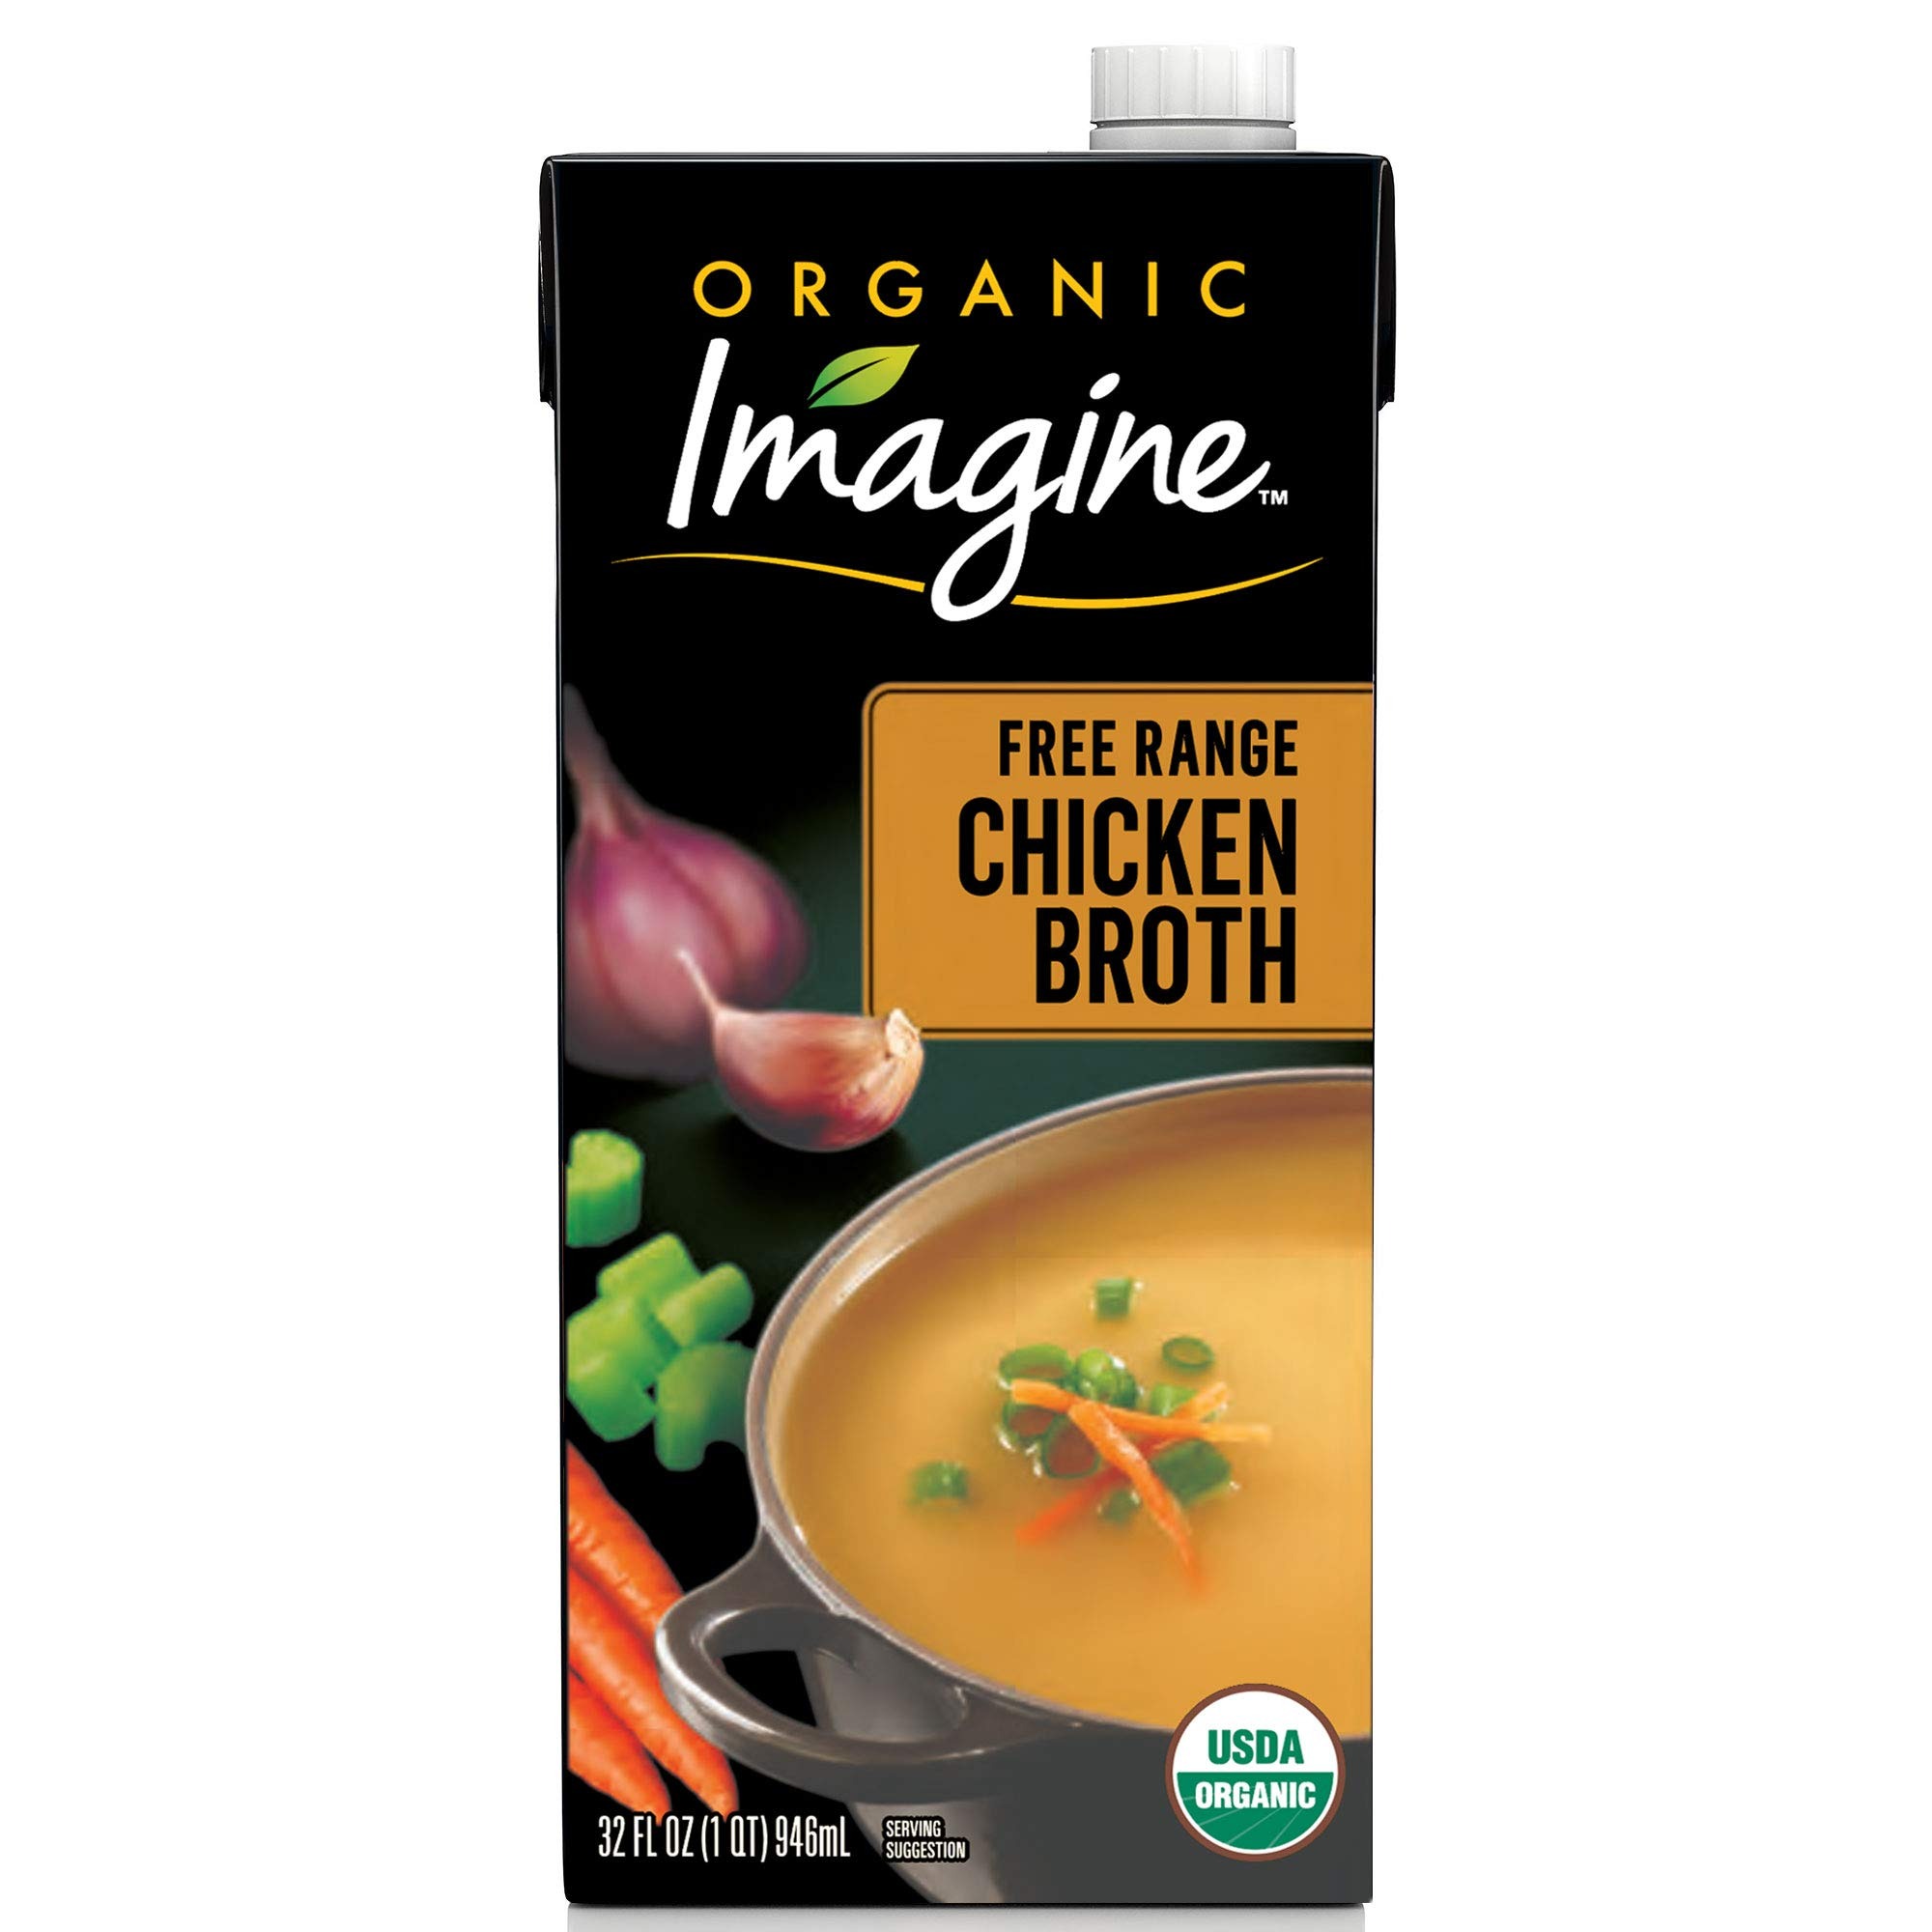
Item Name: Imagine Organic Low Sodium Broth, Free-Range Chicken, 32 Oz
Bullet Point 1: One 32 oz. carton of Imagine Organic Free-Range Chicken Broth
Bullet Point 2: Made with non-GMO ingredients
Bullet Point 3: USDA-Certified Organic
Bullet Point 4: Gluten-Free
Bullet Point 5: Perfect for stews and soups
Value: 32.0
Unit: Fl Oz

Price: 4.6